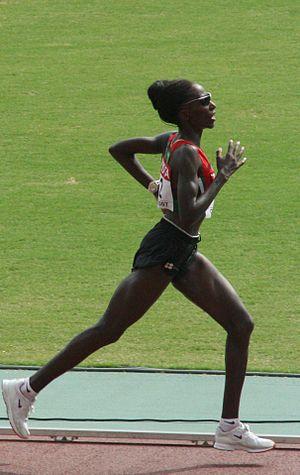
Catherine Ndereba, née le 21 juillet 1972 à Nairobi, est une athlète kényane, pratiquant le marathon.